Hammer Odde Lighthouse

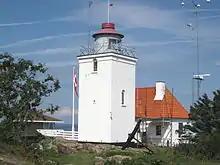
Hammer Odde Lighthouse

Hammer Odde Lighthouse is located on the northernmost point of Hammeren, just outside Sandvig on the Danish island of Bornholm. A sand and gravel ocean bank, named David Bank, is situated from the lighthouse.